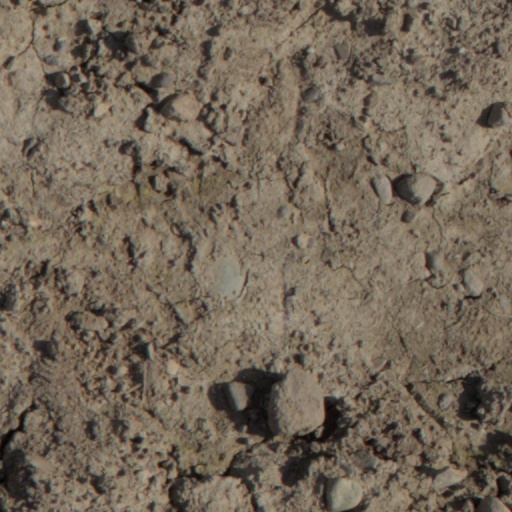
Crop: wheat